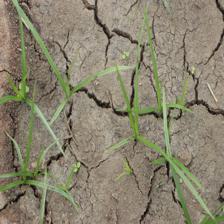
Label: Grass